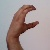
The image shows a hand gesture representing the letter 'C' in Indian Sign Language.